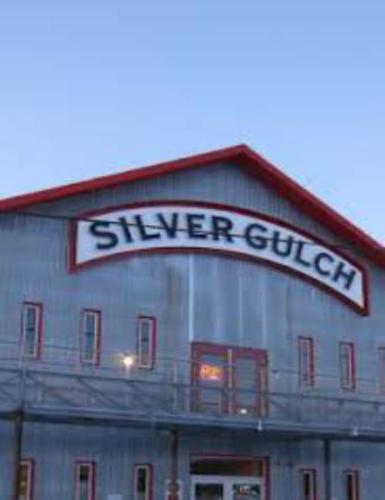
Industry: Food